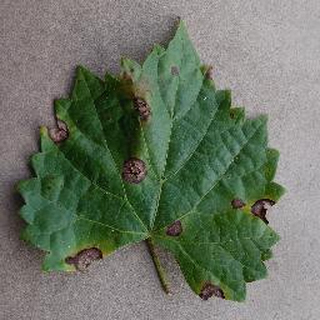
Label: grape_black_rot